Geography of Japan

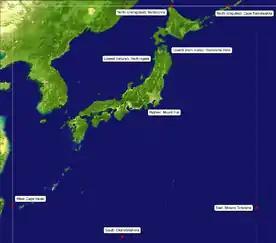
Extreme points of Japan

Japan has a population of 126.3 million in 2019. It is the eleventh-most populous country and the second-most populous island country in the world. The population is clustered in urban areas along the coast, plains, and valleys. In 2010, 90.7% of the total Japanese population lived in cities. Japan is an urban society, with about 5% of the labor force working in agriculture. About 80 million of the urban population is heavily concentrated on the Pacific coast of Honshu.